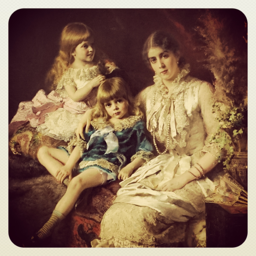
portrait of a family by painting artist